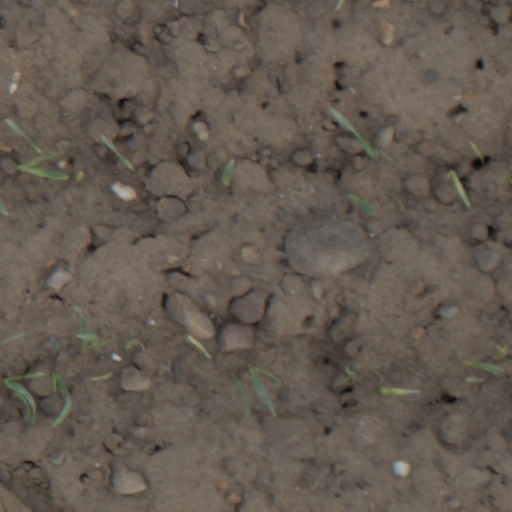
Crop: wheat